Isko Moreno

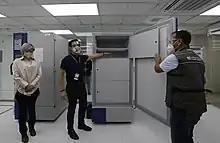
Moreno (center), together with then-National Task Force Against COVID-19 (NTF) chief implementer and vaccine czar Carlito Galvez Jr. (right), and then-Vice Mayor Honey Lacuna (left), during the visit of the officials of the Inter-Agency Task Force (IATF) and the NTF at the Santa Ana Hospital, Manila, inspecting its cold storage facility that can store up to 900,000 COVID-19 vaccines at a time

On March 10, 2020, the Government of the United Kingdom invited Moreno to attend sessions on proper COVID-19 response; he met with the UK's coronavirus task force officials in London. Upon returning to the Philippines, Moreno declared a state of calamity in the city on March 15, 2020, following a directive from Metro Manila Council, after the second and third COVID-19 cases were confirmed. From the same date, Moreno slept in his office for three months to oversee the city government's response to the COVID-19 pandemic.